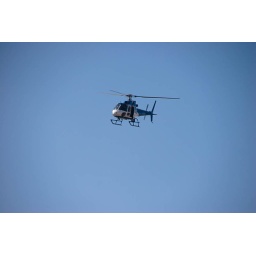
bird in the sky